Boulder City Conservation Easement

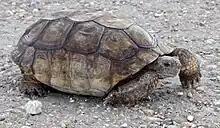
Desert tortoise

The United States Fish and Wildlife Service and "Clark County Desert Conservation Program" conducted translocations for the California gopher tortoise from 2014 to 2019. The translocated Desert tortoises came from the "Desert Tortoise Conservation Center" (2014 only) and locations from the wild.